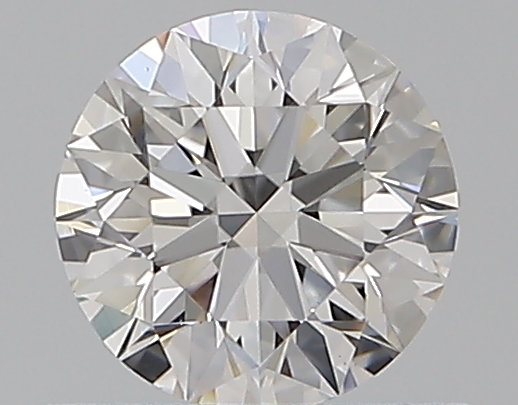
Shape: round
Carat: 0.5
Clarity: VS1
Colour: E
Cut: EX
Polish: EX
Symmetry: EX
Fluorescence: N
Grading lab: GIA
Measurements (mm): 5.04 x 5.06 x 3.15